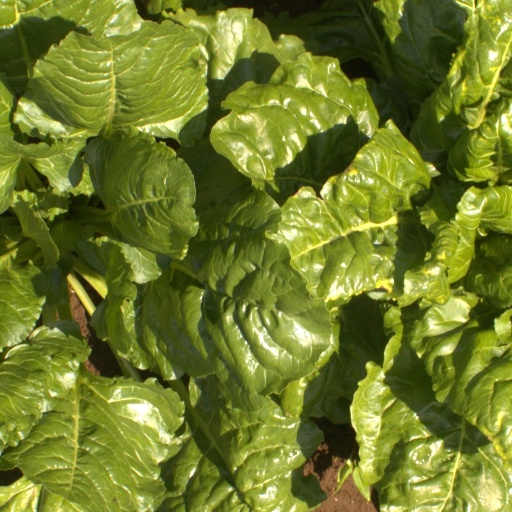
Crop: sugar beet